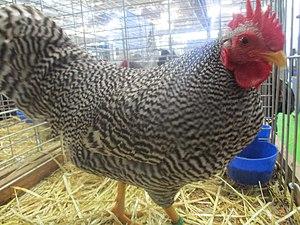
Coq amrock barré au SIA 2020.